Walter Tull

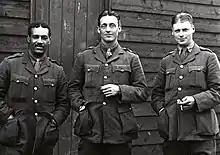
Tull (left) with fellow officers

After the First World War broke out in August 1914, Tull became the first Northampton Town player to enlist in the British Army, in December of that year. Tull served in the two Football Battalions of the Duke of Cambridge's Own (Middlesex) Regiment, the 17th and 23rd, and also in the 5th Battalion. He rose to the rank of lance sergeant and fought in the Battle of the Somme in 1916.